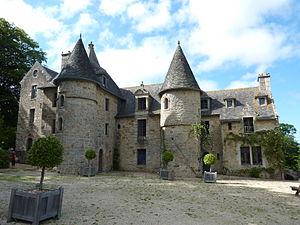
Ploujean Château de Suscinio (maison Cornic)façade sud
Charles Cornic du Chesne, né le 5 septembre 1731 à Morlaix, paroisse Saint-Martin dans le Finistère et mort le 12 septembre 1809 dans la même ville, était un marin français du XVIIIᵉ siècle, qui fut corsaire et amiral pendant la Révolution.
Ploujean est une ancienne commune française située dans le département du Finistère dans la région Bretagne rattachée à Morlaix depuis 1960.